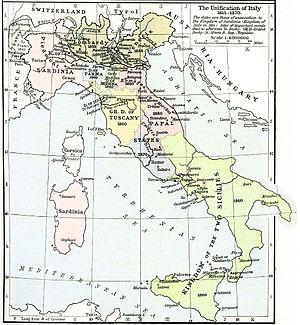
30 mars : Proclamation de Rimini : Joachim Murat appelle les Italiens à se soulever contre le joug autrichien.
Elizabeth Barrett Browning, née le 6 mars 1806 à Coxhoe Hall, dans le comté de Durham, et morte le 29 juin 1861 à Florence, est une poétesse, essayiste et pamphlétaire anglaise de l'ère victorienne.
26 et 28 janvier : traité secret d’alliance entre la France et la Sardaigne.
Le révisionnisme sur le Risorgimento est le ré-examen des faits historiques ayant conduit à l'unification italienne et ses conséquences immédiates.
Victor-Emmanuel II, né le 14 mars 1820 à Turin et mort le 9 janvier 1878 à Rome, est un prince de la maison de Savoie. Il est duc de Savoie, roi de Sardaigne, prince de Piémont et comte de Nice de 1849 à 1861, puis premier roi d'Italie du 17 mars 1861 jusqu'à sa mort.
Henri Joseph Leblanc, de son nom complet, fut le directeur du Collège de Tourcoing de 1858 à 1901. Abbé, professeur et écrivain, il s'opposa toute sa vie à ce qu'il considérait comme l'un des vices de la laïcisation, l'anticléricalisme et l'irreligion.
Les révolutions de 1848 dans les États italiens étaient des insurrections menées par les intellectuels et les agitateurs qui désiraient un gouvernement libéral. Comme les nationalistes italiens, ils ont cherché à éliminer le contrôle autrichien réactionnaire.